History of the Cross Border Xpress

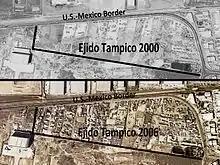
Image 13: Ejido Tampico comparison between 2000 and 2006

As part of the GAP concession given to Aeropuertos Mexicanos del Pacifico (AMP), the Mexican Ministry of Communications and Transportation (SCT) was to settle the ongoing land dispute with the former Ejido Tampico which occupied shown by image 13, of the Tijuana airport's . Negotiations between the SCT and the former Ejido Tampico in 1999 had failed, and during his presidential campaign Vicente Fox promised he would resolve the issue. In 1970, the Mexican government had expropriated the Ejido Tampico to expand the Tijuana airport and build a new runway and passenger terminal. In 1970, the Mexican government established a value on the expropriated land from the Ejido Tampico at $1.4 million pesos ($112,000 U.S. dollars in 1970). When the Mexican government failed to indemnify the ejidatarios (the communal farmers) for their lost farmland, they reoccupied a portion of the expropriated Ejido. As shown by image 13, from 1970 to 2000, the occupied land remained relatively undeveloped. The Ejido program became a major component of Mexico's post revolution constitution of 1917 through Article 27, which allowed the Mexican government to expropriate property held by large landowners and redistributed it among landless peasants. Though technically the Ejido land belonged to the Mexican government, once distributed, ejidatarios obtained the right to cultivate and possess the land into perpetuity as long as the land did not remain barren (not farmed) for more than two years. In 1992, Mexico's President Carlos Salinas de Gortari modified Article 27 of the Mexican Constitution to allow ejidatarios to obtain property rights which allowed them to develop and sell their designated Ejidos. In 1999, the Mexican government reappraised the former Ejido Tampico and established a value on the expropriated at $1.2 million pesos ($125,560 U.S. dollars) while the ejidatarios of the former Ejido Tampico taking into account the increase in property values from 1970 to 1999 and the privatization of the Tijuana airport established a commercial value on their lost land at $2.8 billion pesos ($294 million U.S. dollars). No resolution was reached and upon taking office, Mexican President Vicente Fox was also unable to resolve the land dispute. In 2000, the ejidatarios occupying the land had contacted Casey Development/Nieders and indicated a settlement price of $26 million U.S. dollars, which the SCT failed to consider. As shown by image 13, the ejidatarios then proceeded to commercially develop the area designated as the Ejido Tampicio at the Tijuana airport by leasing buildings and parcels to trucking companies which in 2006 were tied to a drug "super tunnel" close to the Tijuana airport's runway and crossing the U.S.-Mexico border into a warehouse on Otay Mesa in San Diego. Similar to the "Taj Mahal" of drug tunnels discovered on Otay Mesa in 1993, the drug "super tunnel" was traced back to the Sinaloa Cartel headed by Joaquin 'El Chapo' Guzmán, who on January 19, 2001, escaped from the Mexican maximum security prison known as Federal Social Readaptation Center Number 2 West (Centro Federal de Readaptación Social Número 2 Occidente) near Guadalajara, Jalisco. As shown by image 18, the Sinaloa Cartel "super tunnel" originated from the former Ejido Tampico.